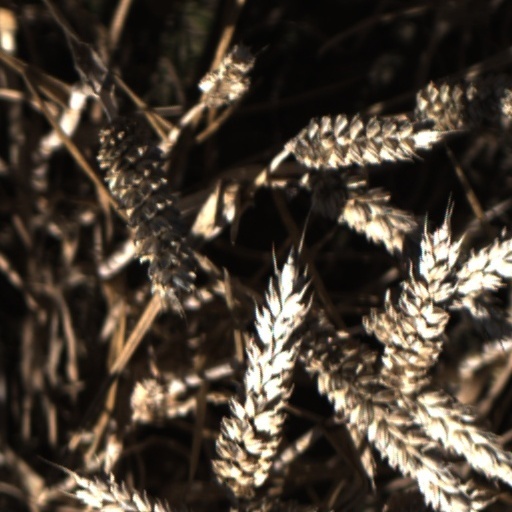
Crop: wheat